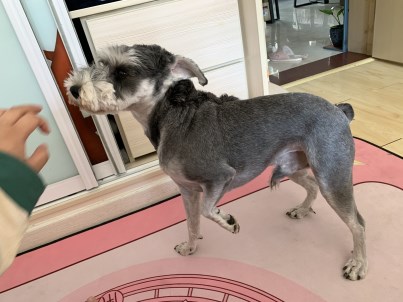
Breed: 2342-n000102-miniature_schnauzer